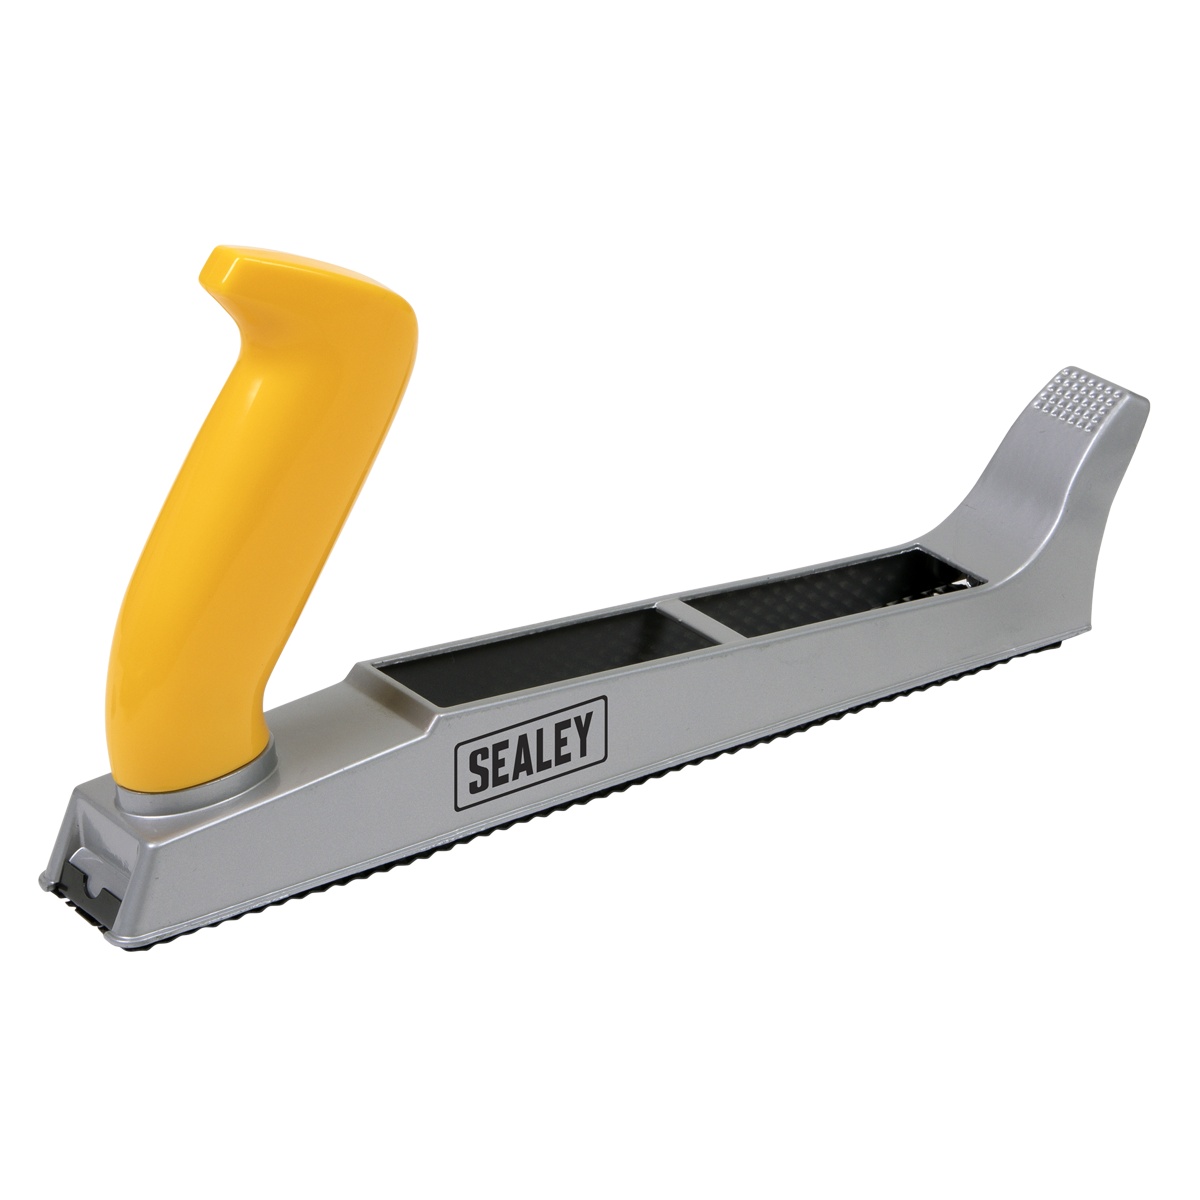
Drywall Rasp 250mm
Lightweight rasp ideal for prolonged use in drywall shaping. Suitable for use in smoothing and shaping wood, soft metals and plastics. Blade easily replaced by undoing one screw. - • LIGHTWEIGHT - polypropylene handle and cast body make this ideal for prolonged use. • DURABLE - suitable for use on wood, aluminium, rubber, copper, drywall and plastics. • REPLACEABLE - easy blade change by undoing one screw.
Brand: Sealey
Category: Hardware > Tools > Putty Knives & Scrapers > Stiff Putty Knives